Jung (1996 film)

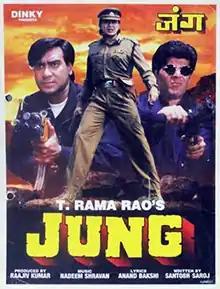
Poster

Jung is a 1996 Indian Hindi-language action drama film, starring Mithun Chakraborty and Aditya Pancholi (in double role) Ajay Devgn, Rambha, Sadashiv Amrapurkar, Tinnu Anand and Sujata Mehta. The film was a hit and last major successful film of Director T.Rama Rao.